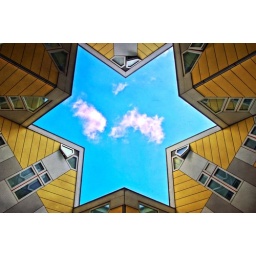
Shot of the cubed houses in Rotterdam. I'm the 2,000,000th person to attempt this :)